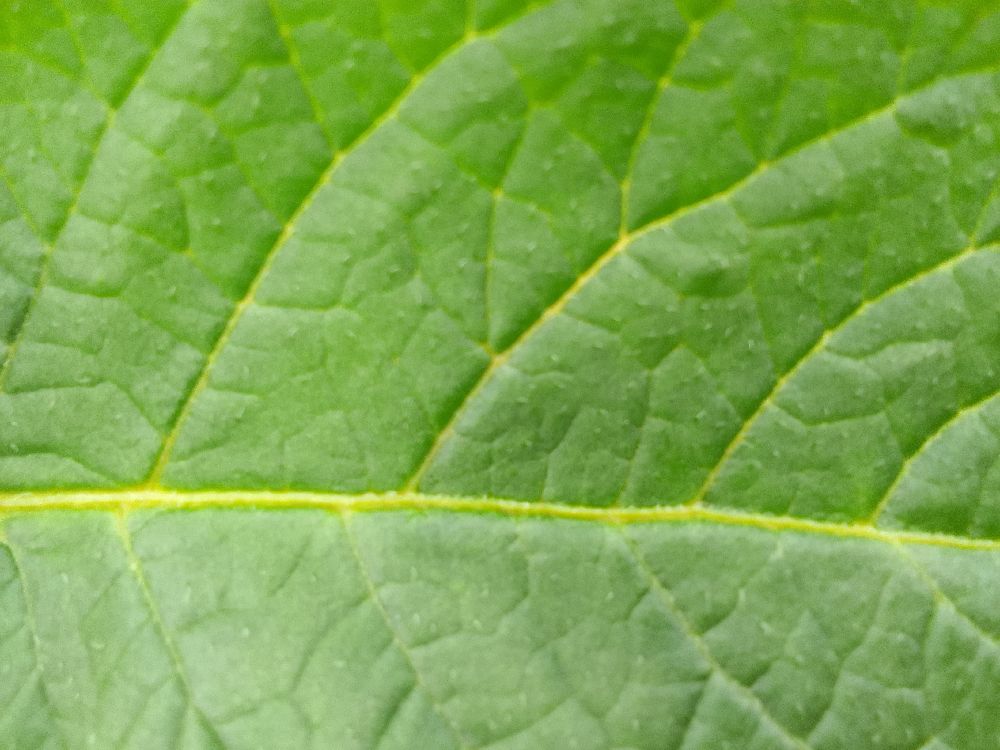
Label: Healthy